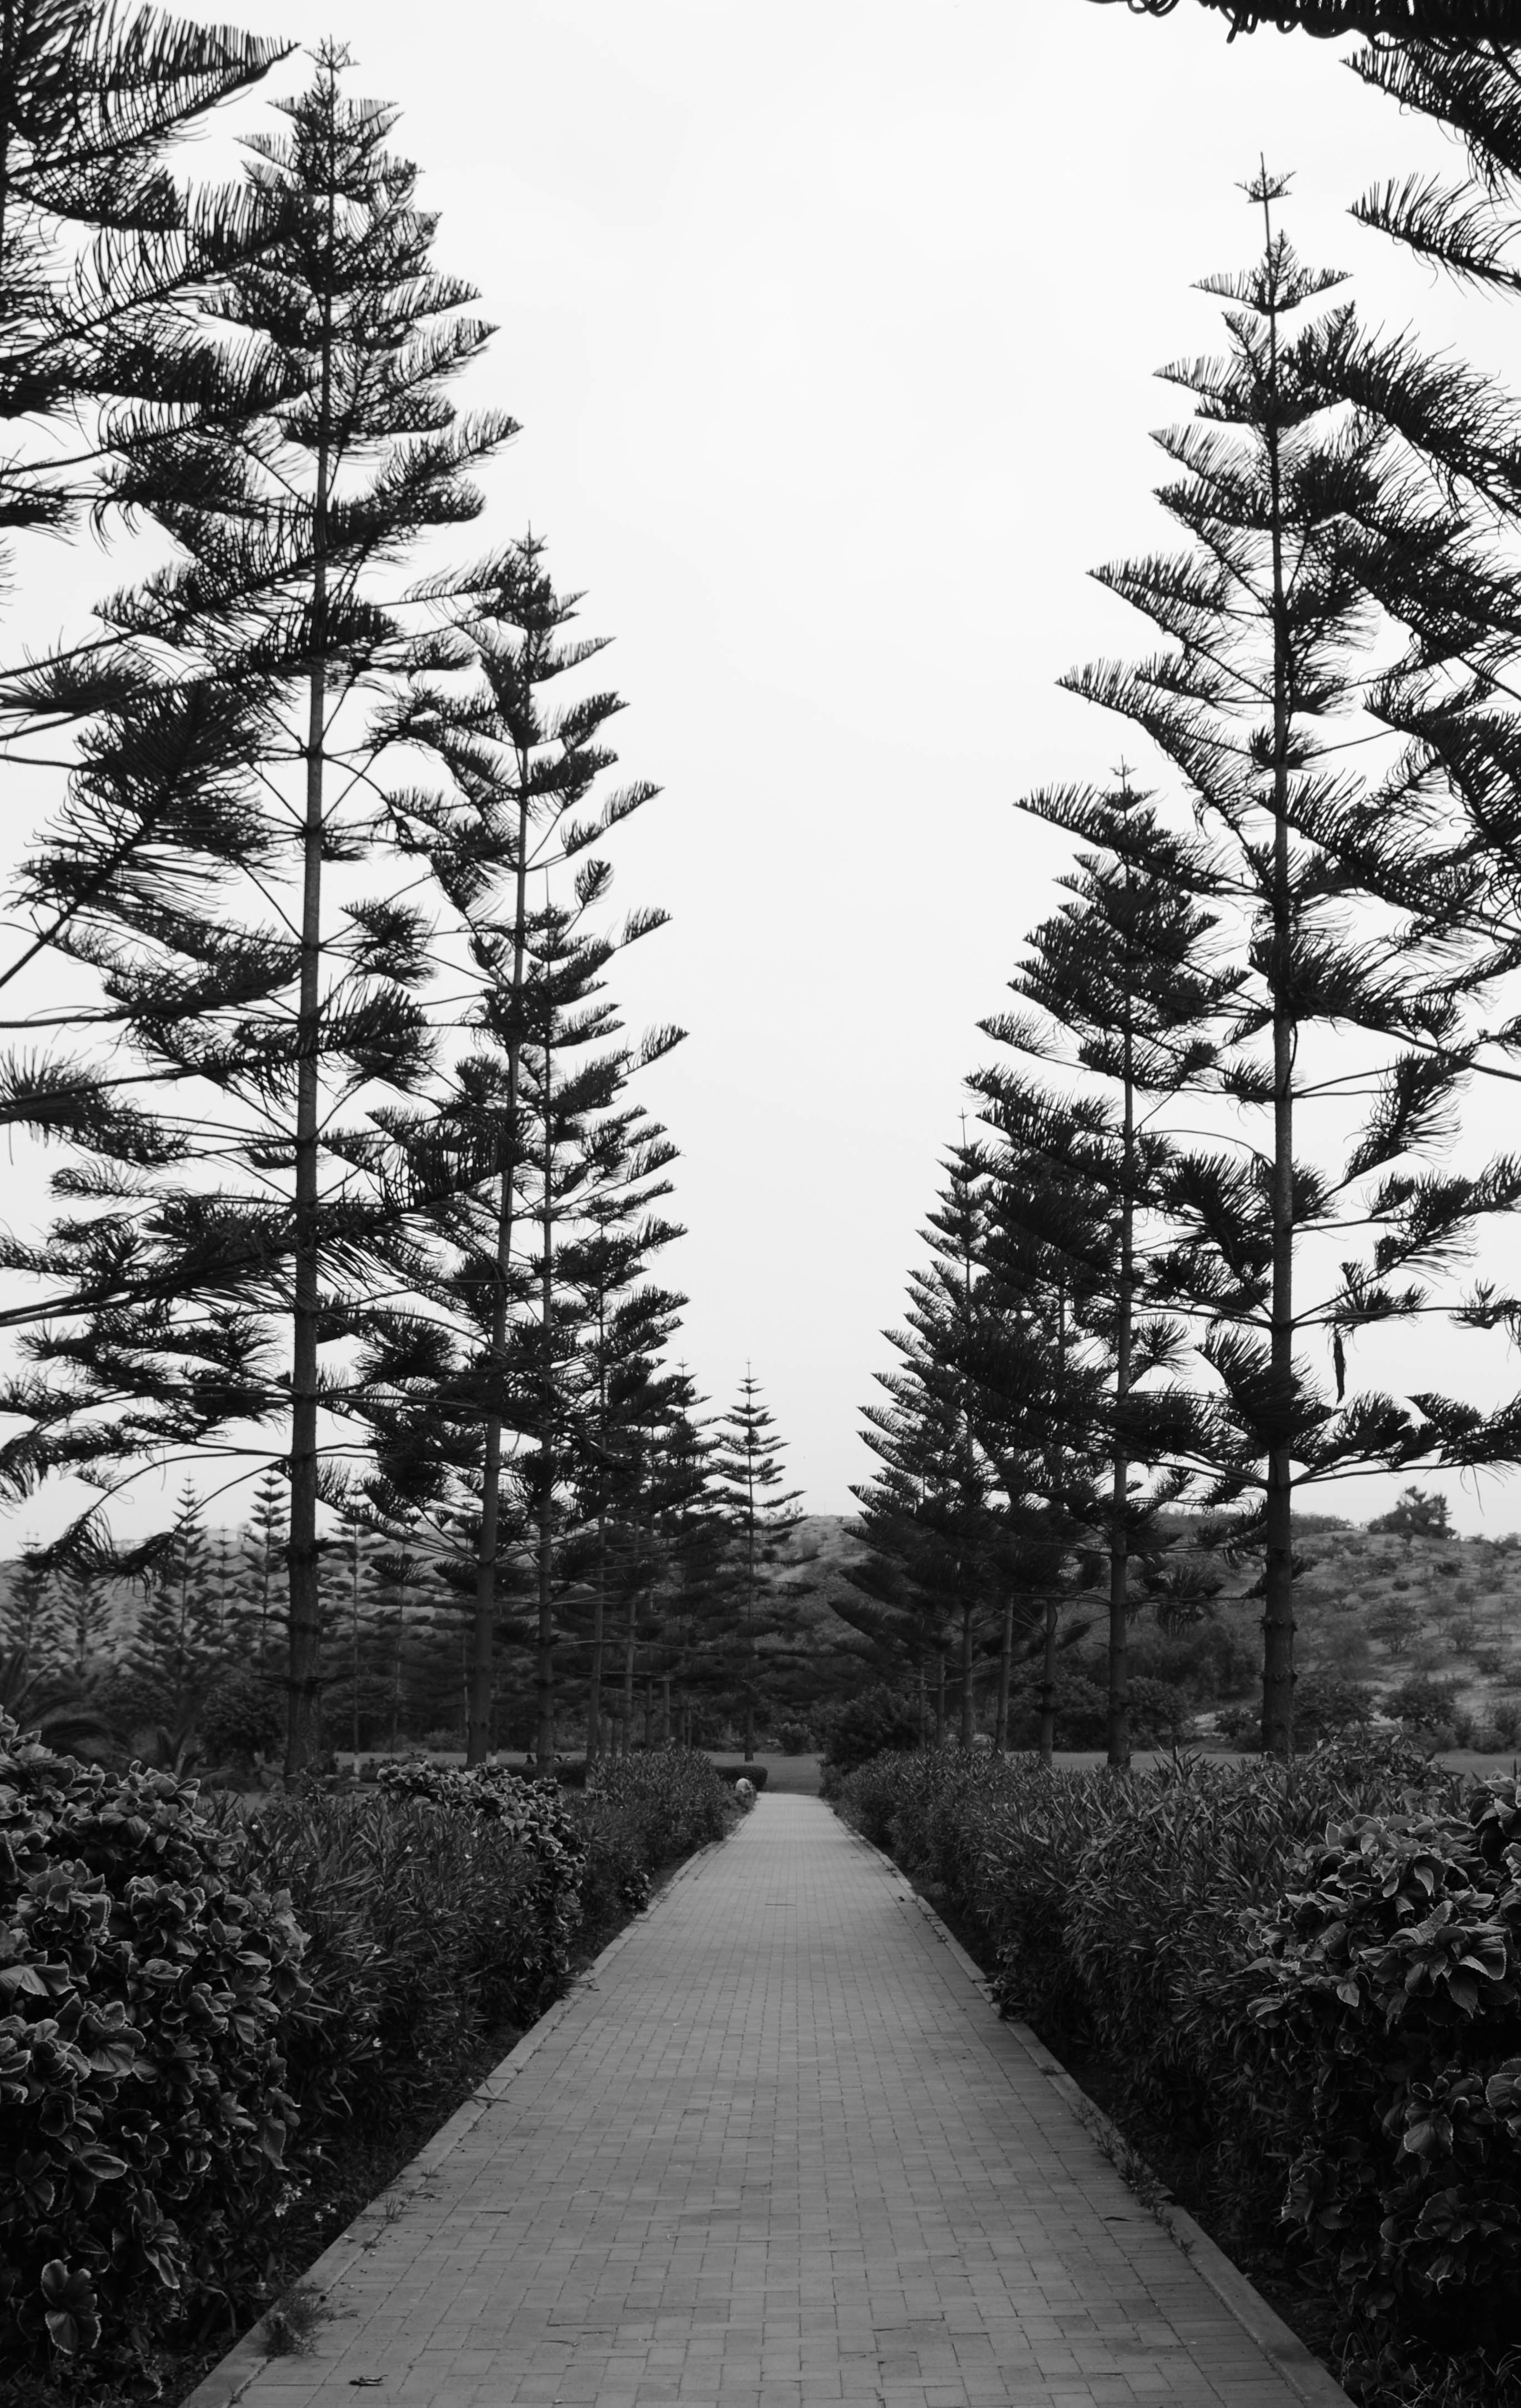
tree, nature, forest, branch, snow, winter, black and white, plant, leaf, weather, monochrome, fir, season, spruce, woodland, habitat, monochrome photography, atmospheric phenomenon, woody plant